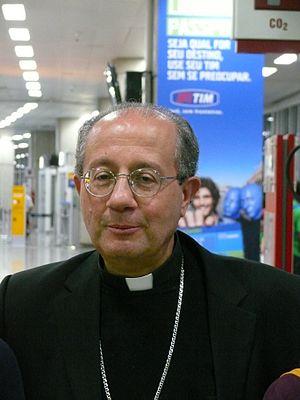
Monseigneur Bruno Forte, archevêque de Chieti-Vasto (Italie) pendant les Journées Mondiales de la Jeunesse 2013 à Rio de Janeiro (Brésil).